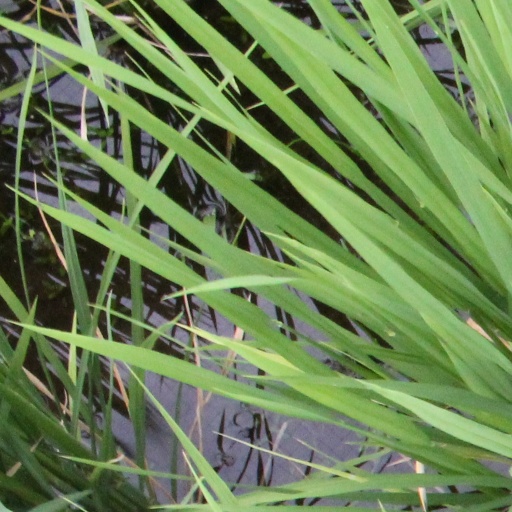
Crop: rice